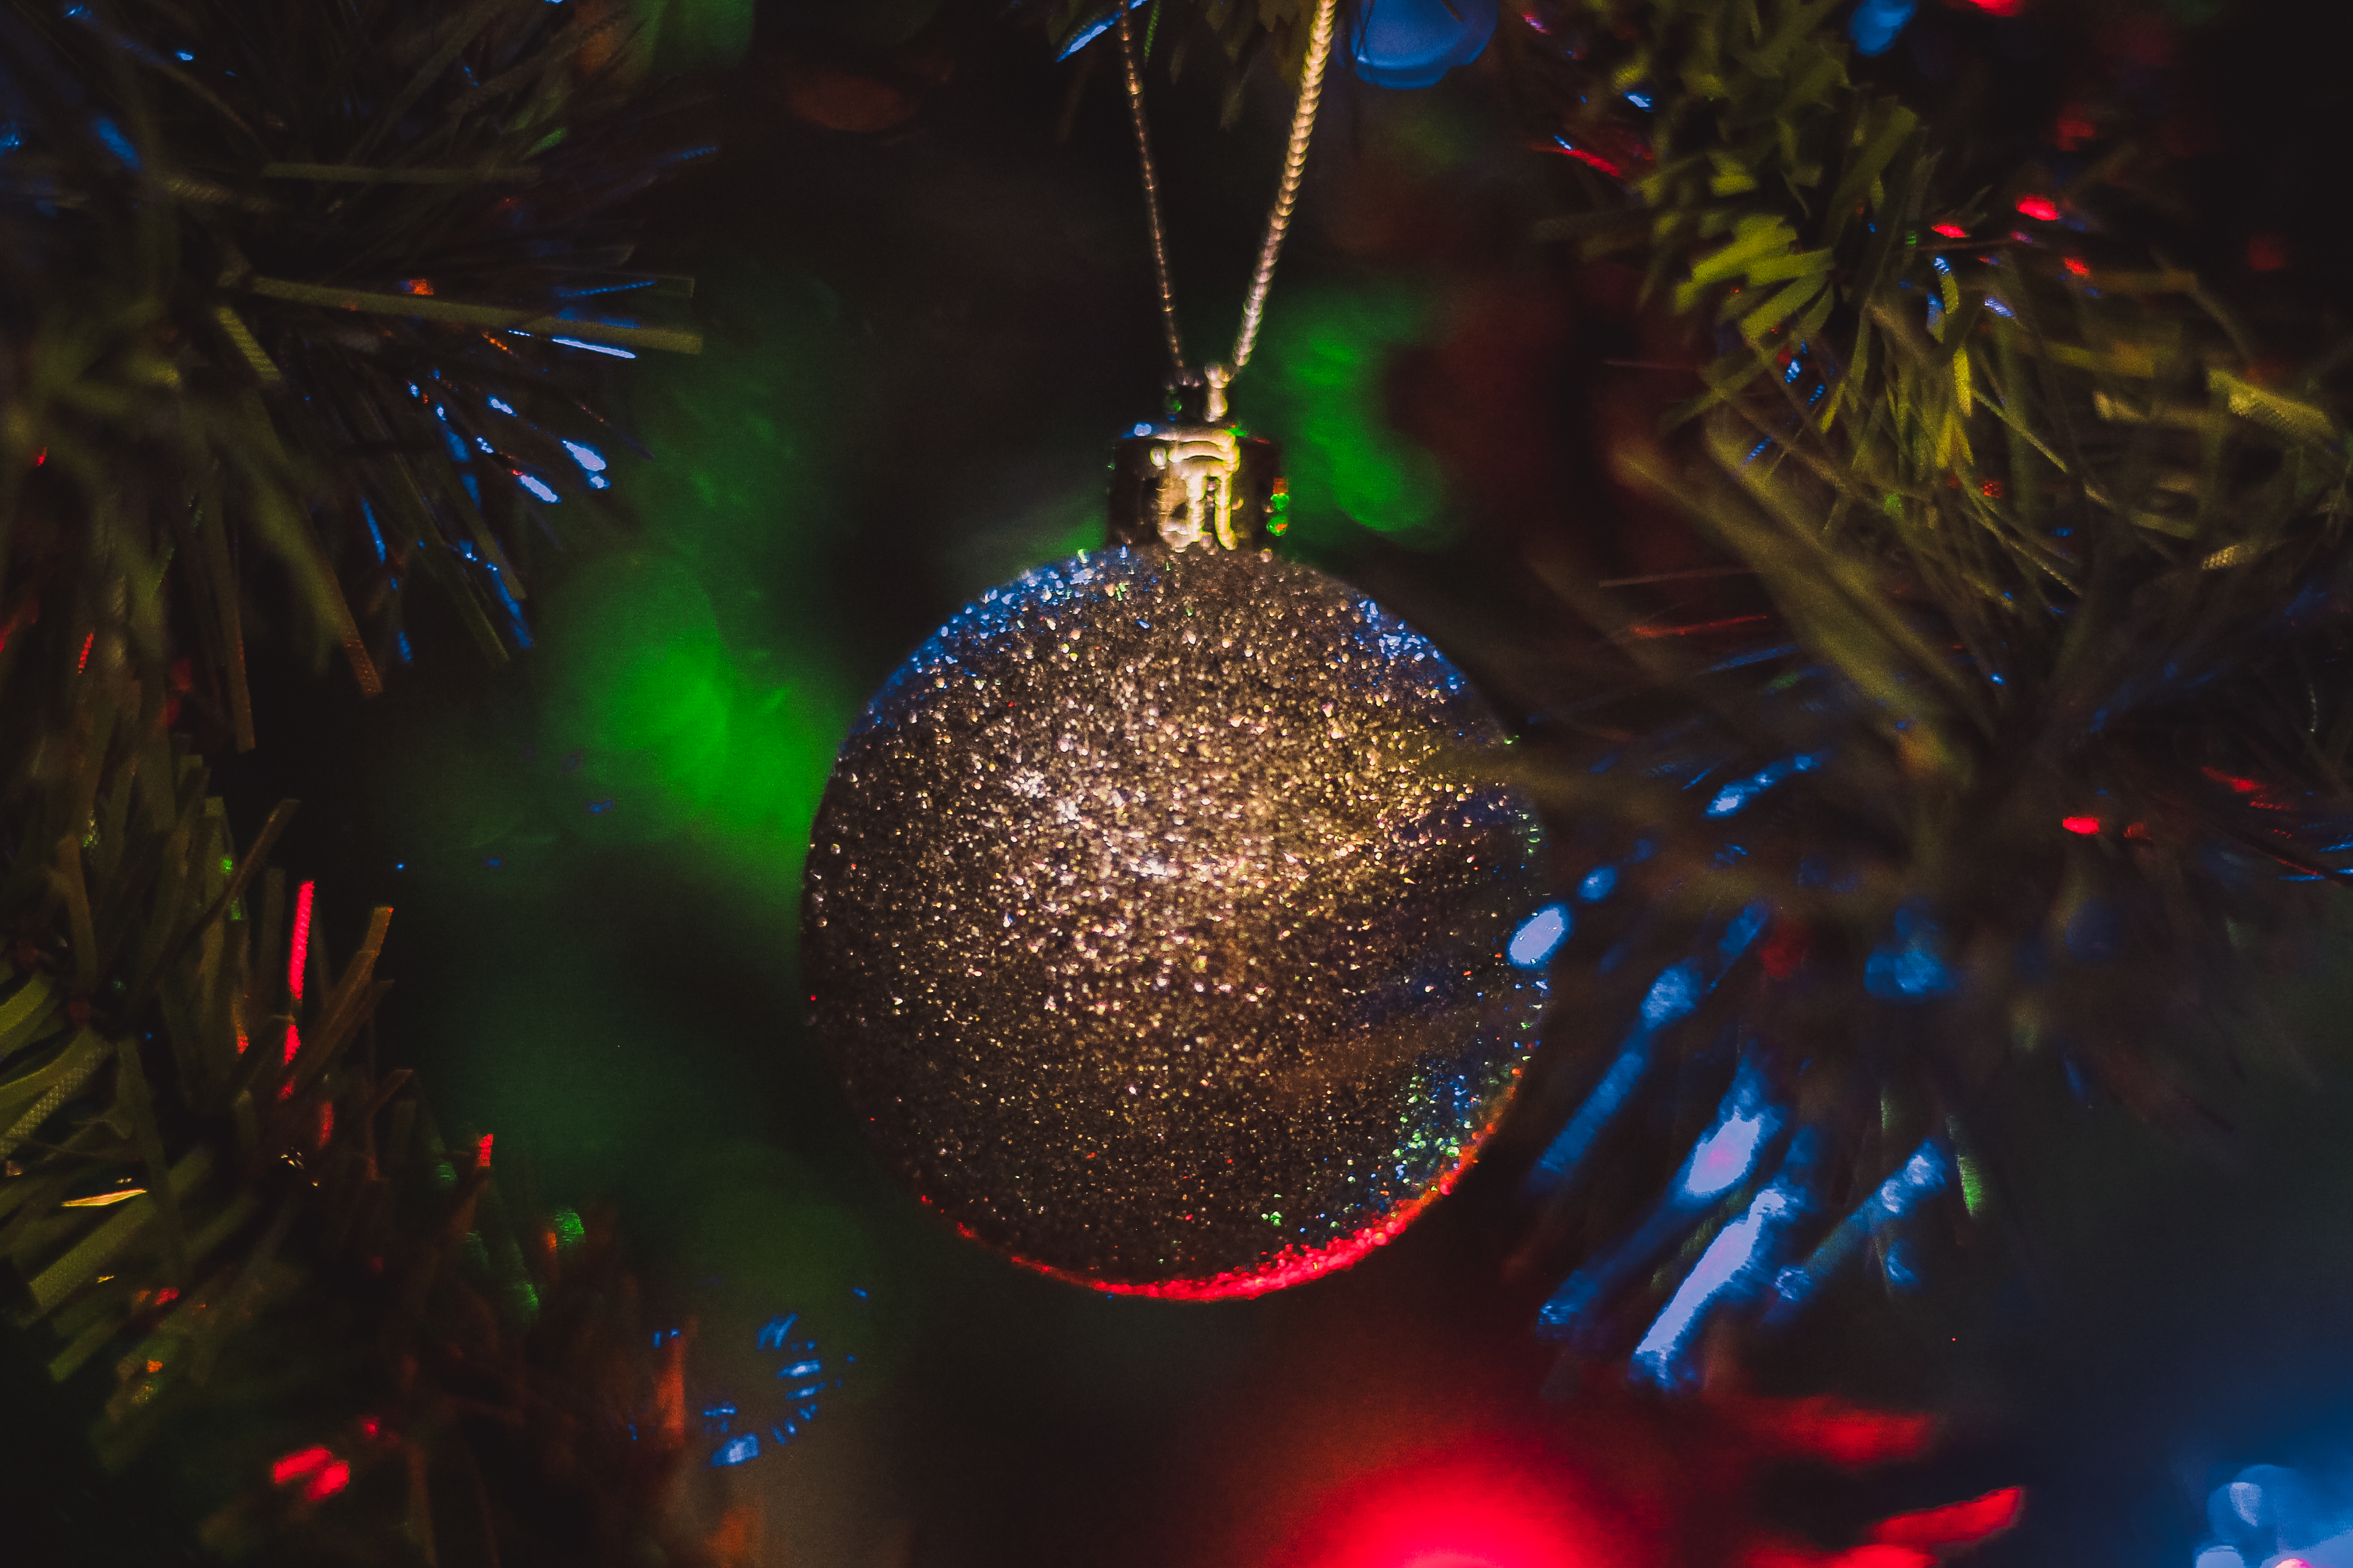
christmas, new year, christmas tree, ball, garland, lights, winter, green, blue, red, yellow, white, christmas ornament, christmas decoration, ornament, tree, Holiday ornament, glitter, event, fir, holiday, interior design, christmas eve, plant, christmas lights, fete, pine family, sphere, spruce